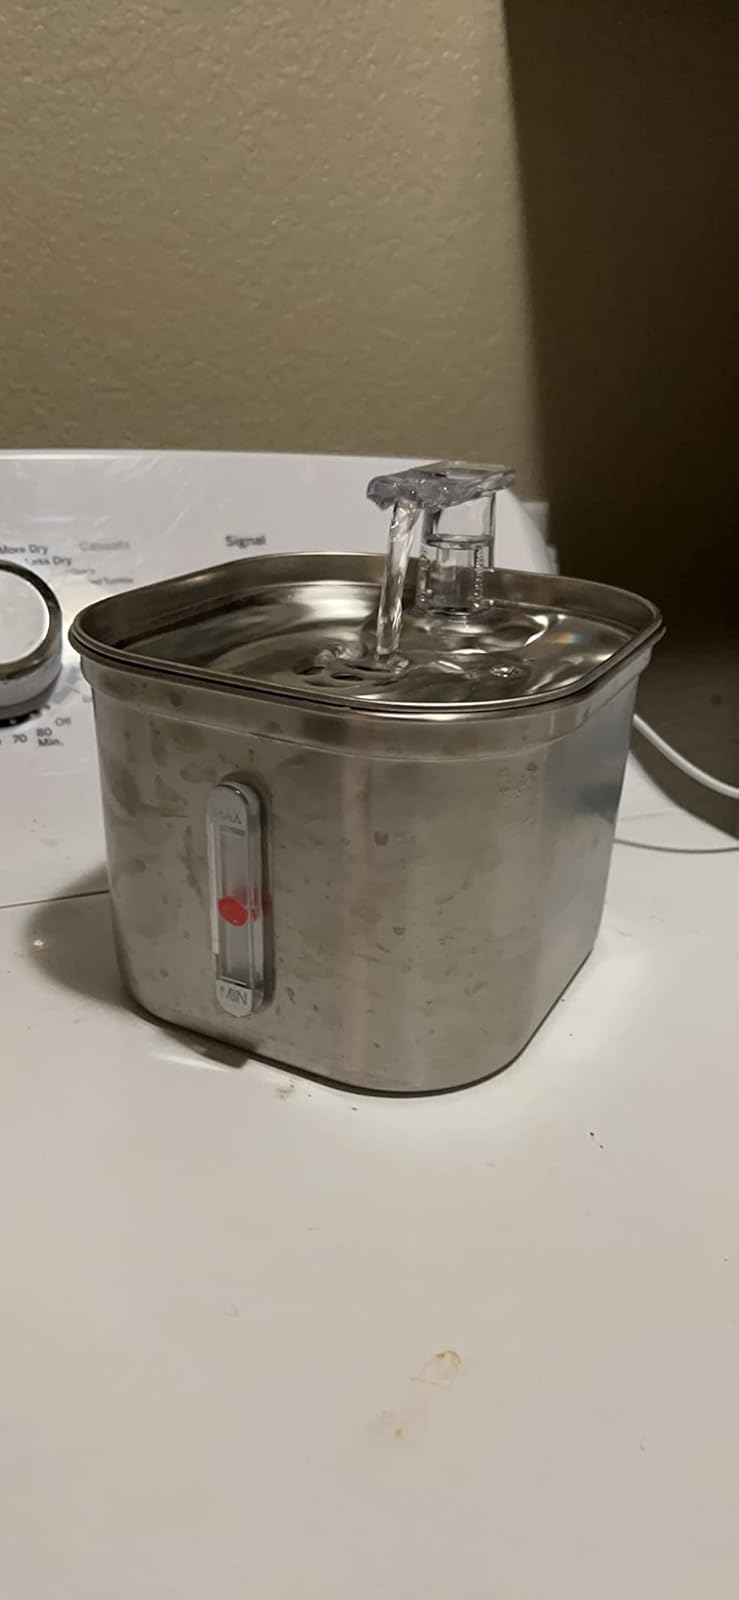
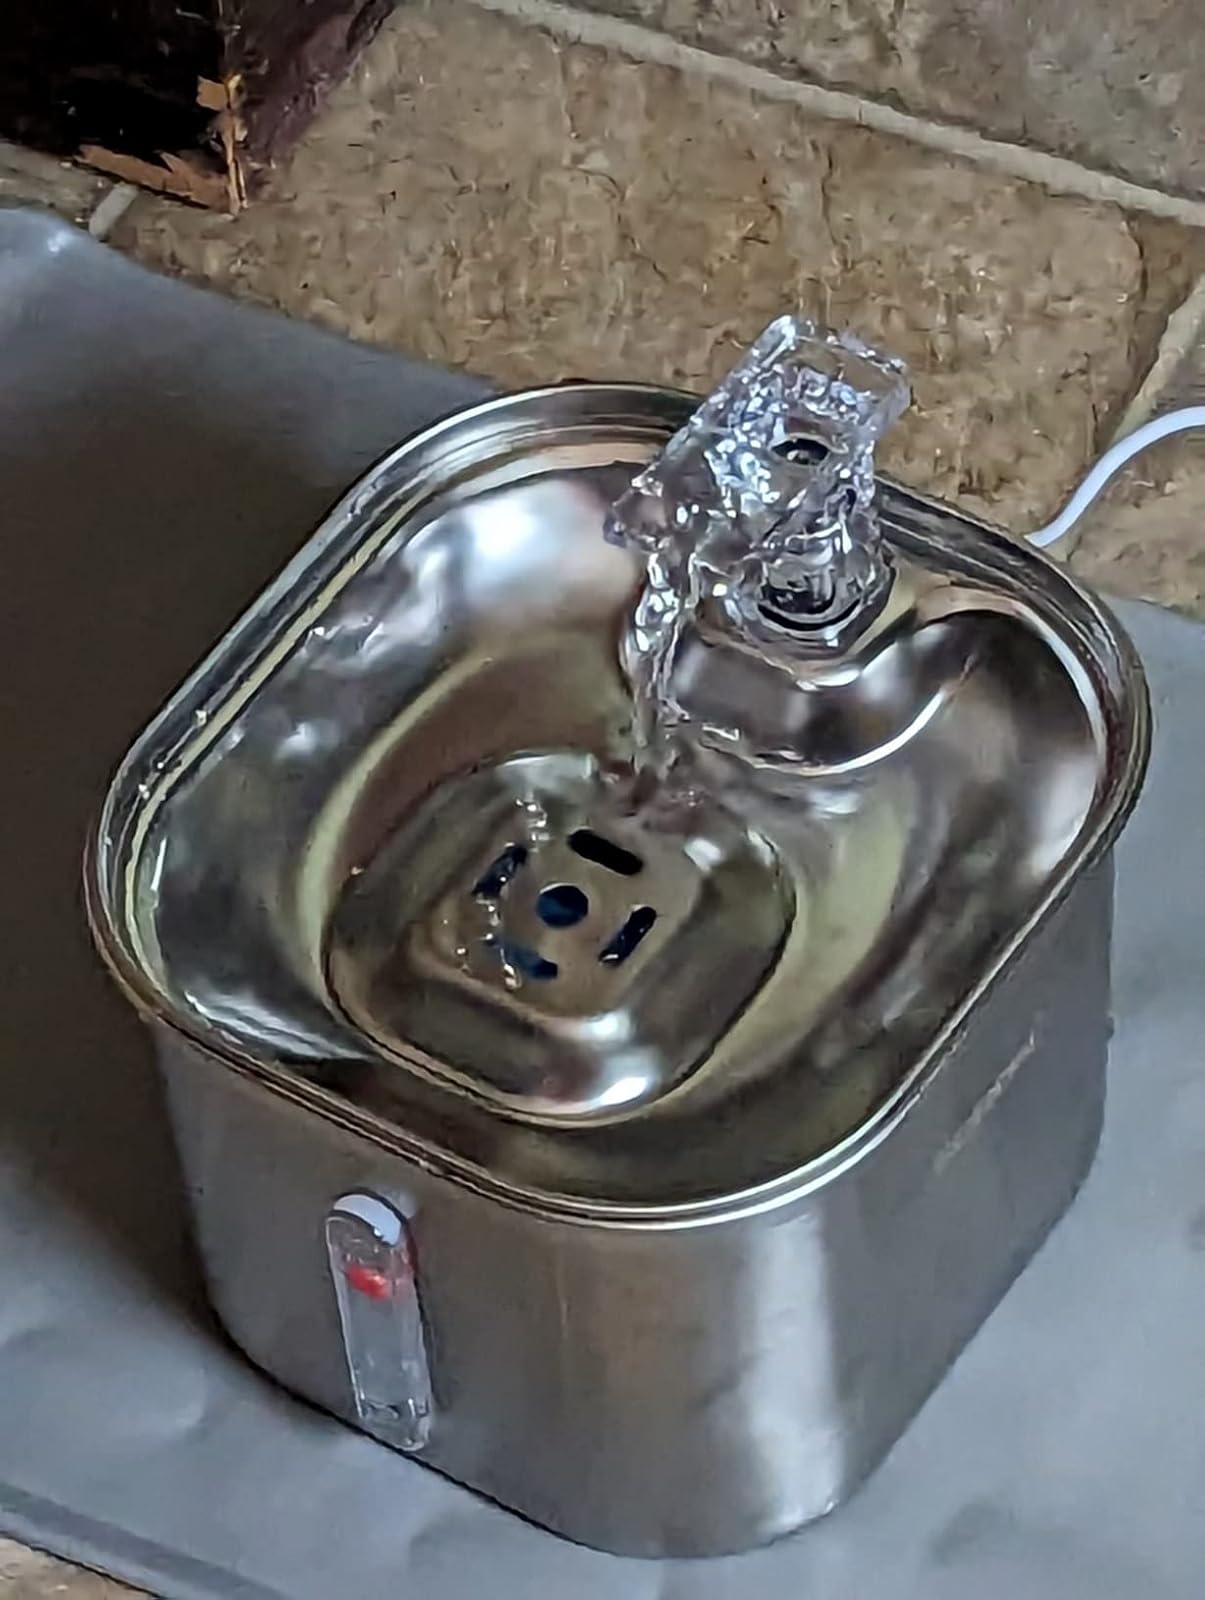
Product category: items_bowl
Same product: yes